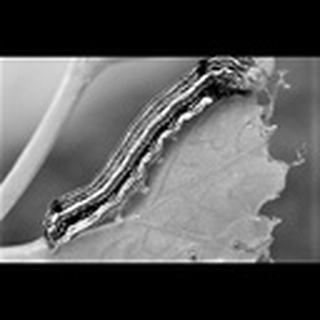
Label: cotton_army_worm